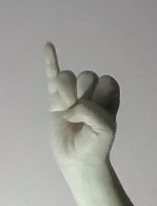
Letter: meem